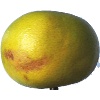
Label: pomelo_sweetie